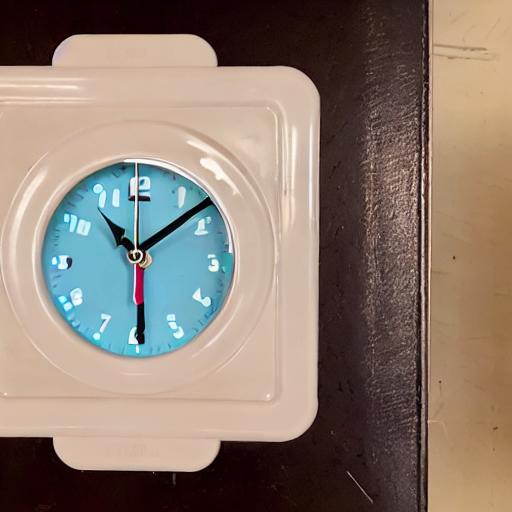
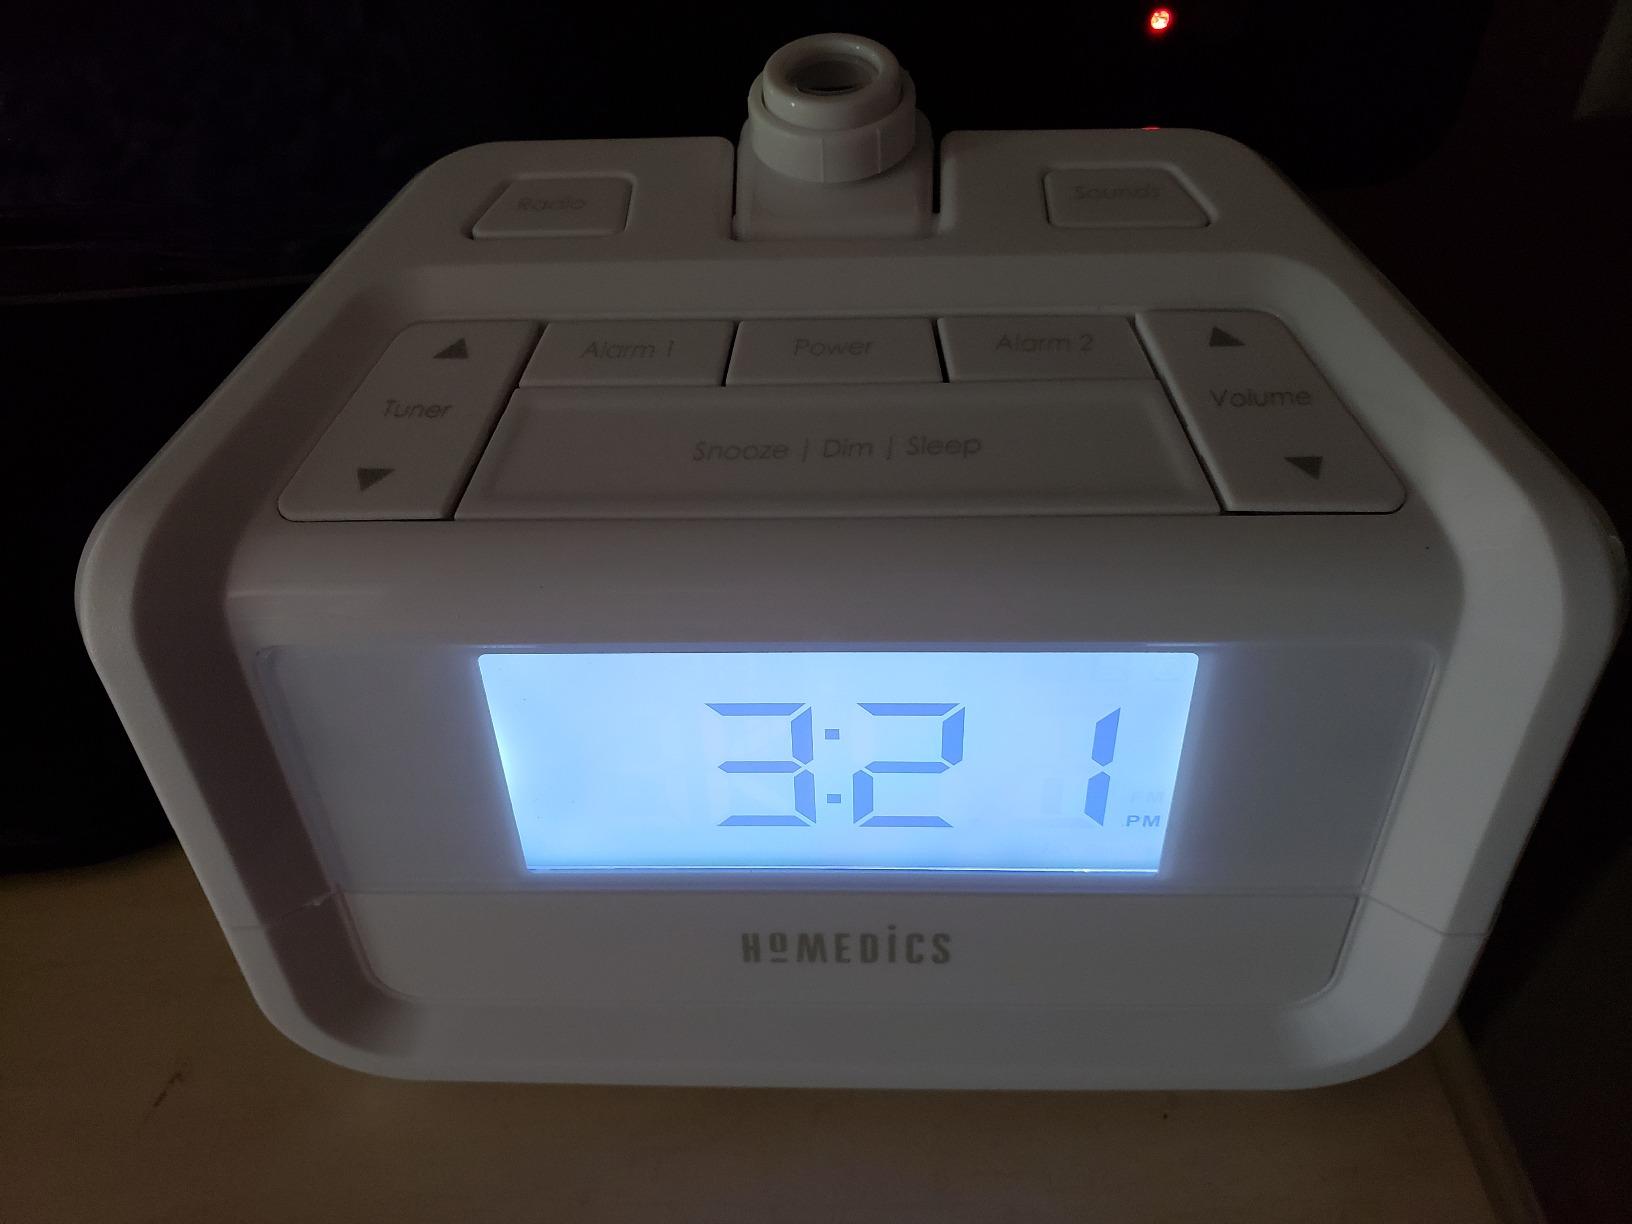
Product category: clock
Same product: no